Answer in natural language. Considering the relative positions, where is countertop c x with respect to silver three-legged stool? Choose between the following options: above or below
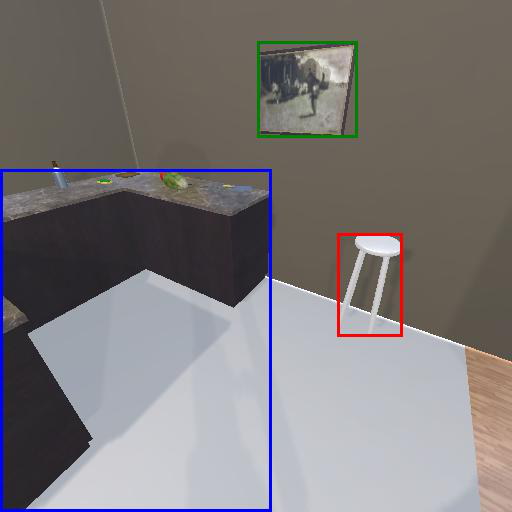
<answer>below</answer>